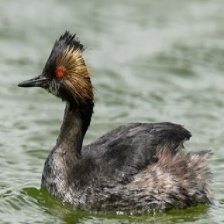
Species: BLACK-NECKED GREBE
Scientific name: PODICEPS NIGRICOLLIS